Ahmad Zulkifli Lubis

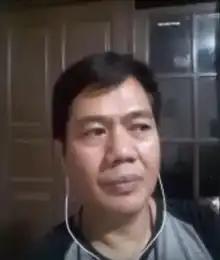
Lubis in 2021

Ahmad Zulkifli Lubis (23 February 1971 – 17 February 2022) was an Indonesian actor, voice actor, comedian, and various others who used to work at PT Indosiar Visual Mandiri. He dubbed anime and other foreign content into the Indonesian language. He could perform voices for young boys, teenage boys and adult men. He was also known by the names Ahmad Zulkifli for short, or Iphie Lubis as his nickname.